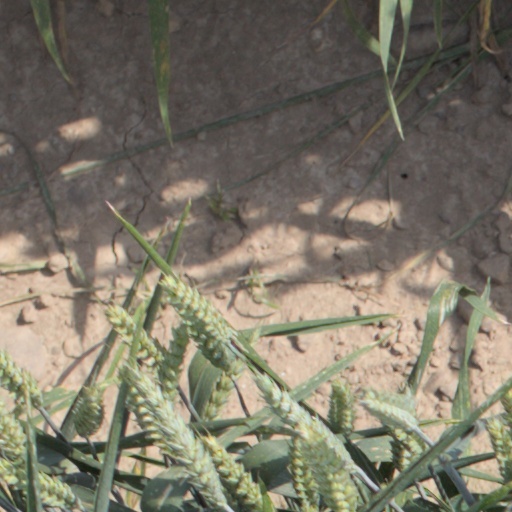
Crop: wheat